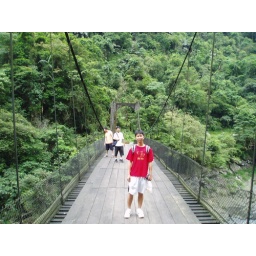
Looking lost as the road in front of this bridge is out of bound